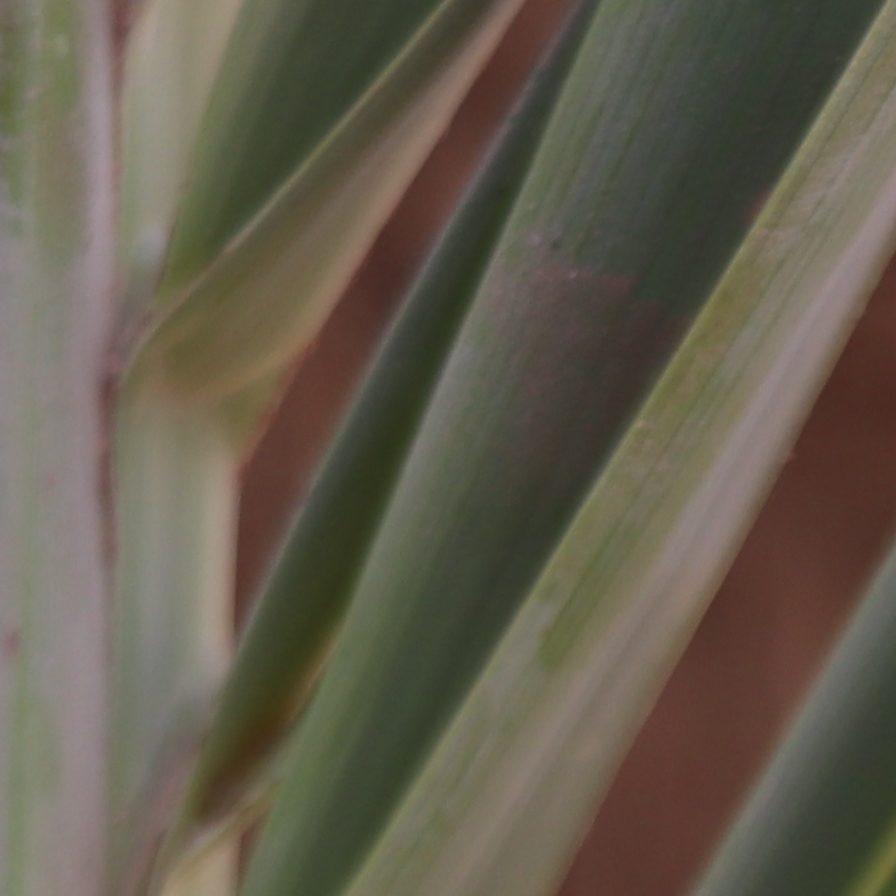
Label: Healthy